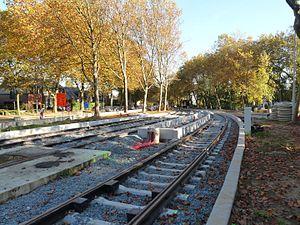
Pose de la ligne de tram numéro 9 avenue de l'Arbre Ballon
Le tramway de Bruxelles est un système de transport en commun, composé de dix-huit lignes, d’une longueur totale de 215 kilomètres, qui fonctionne en Région de Bruxelles-Capitale, depuis le 1ᵉʳ mai 1869, située en Belgique. Certaines de ces lignes empruntent le prémétro de Bruxelles.